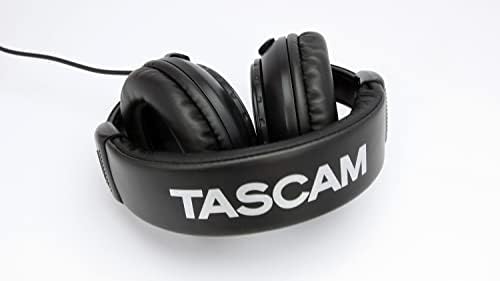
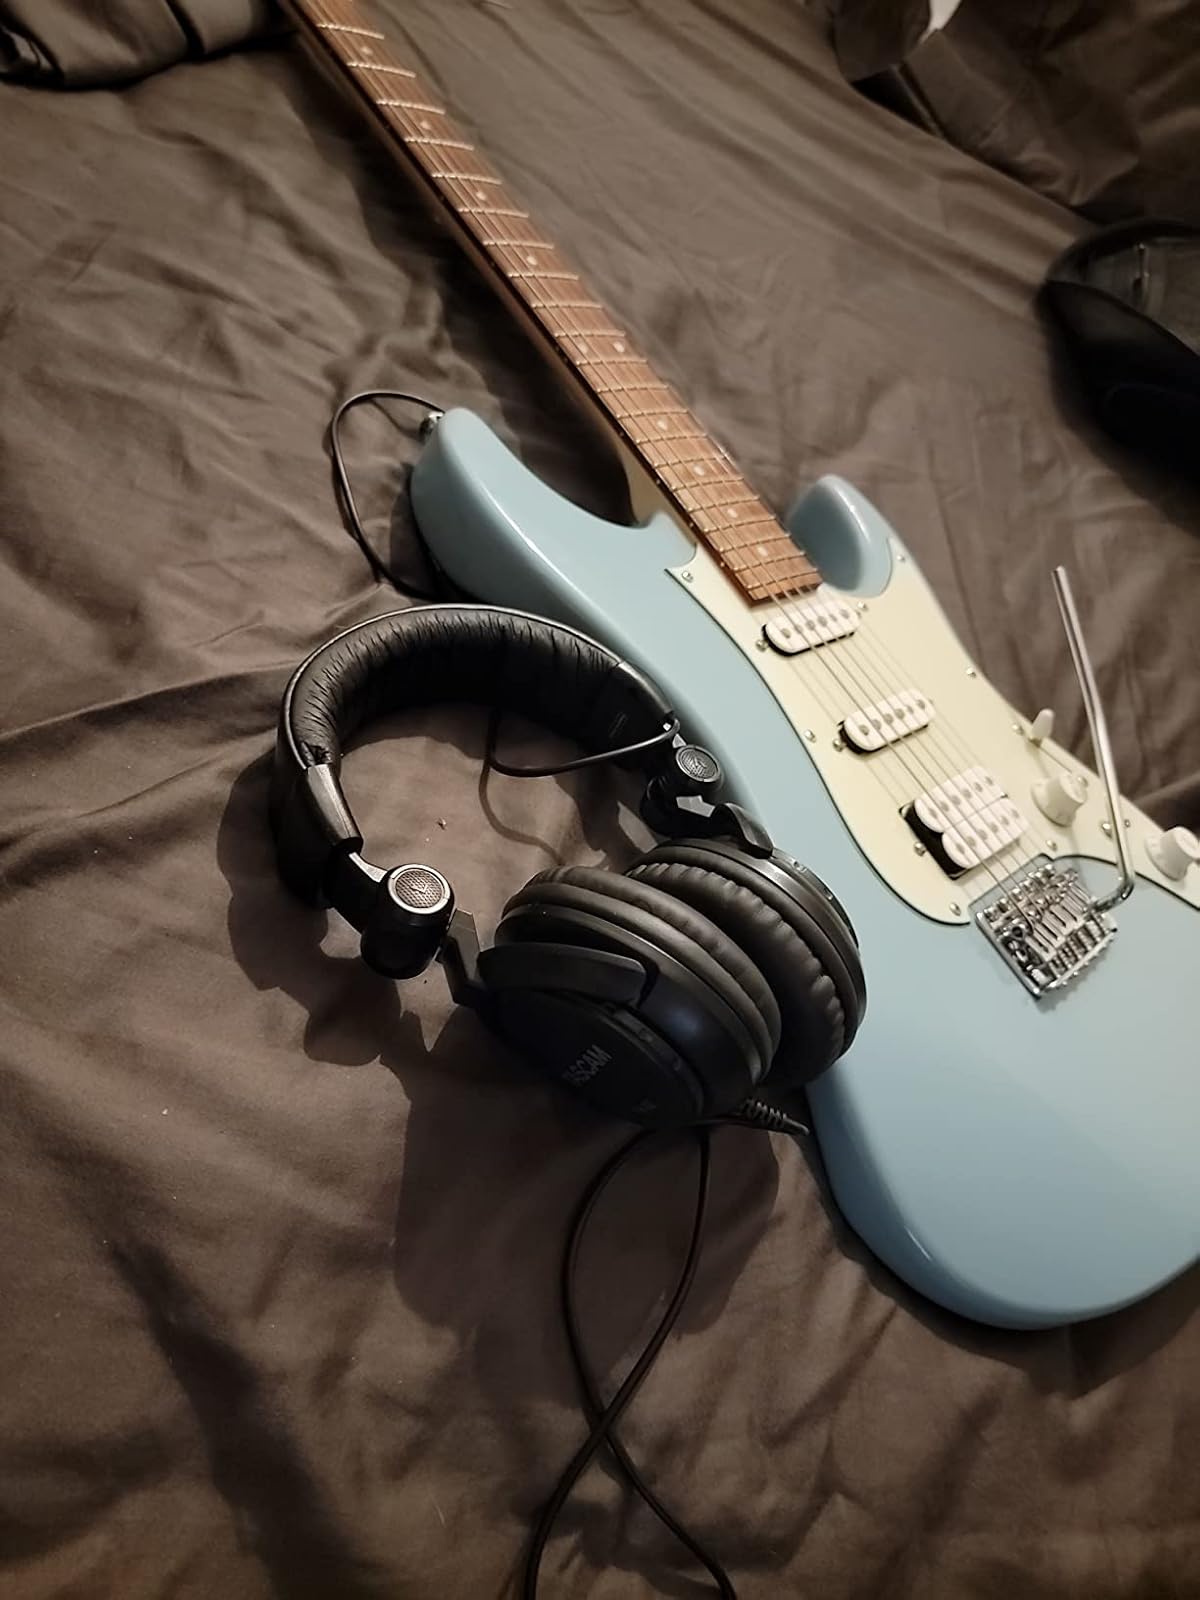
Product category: headphones
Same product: yes